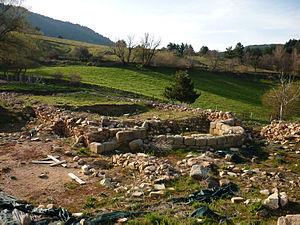
L'abbaye Florense ou abbaye de San Giovanni in Fiore est une abbaye située à San Giovanni in Fiore en Calabre en Italie.